Ron Goulart

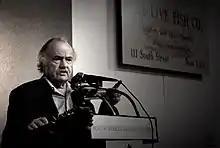
Goulart in 2009 at the South Street Seaport

Ronald Joseph Goulart (January 13, 1933 – January 14, 2022) was an American popular culture historian and mystery, fantasy and science fiction author.